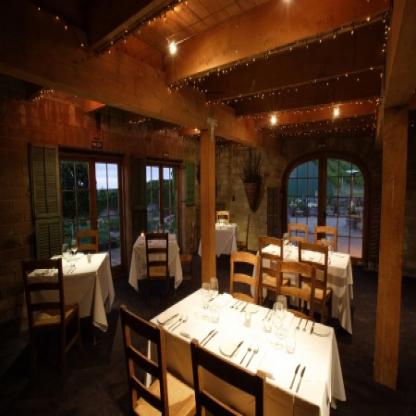
Scene: Indoor